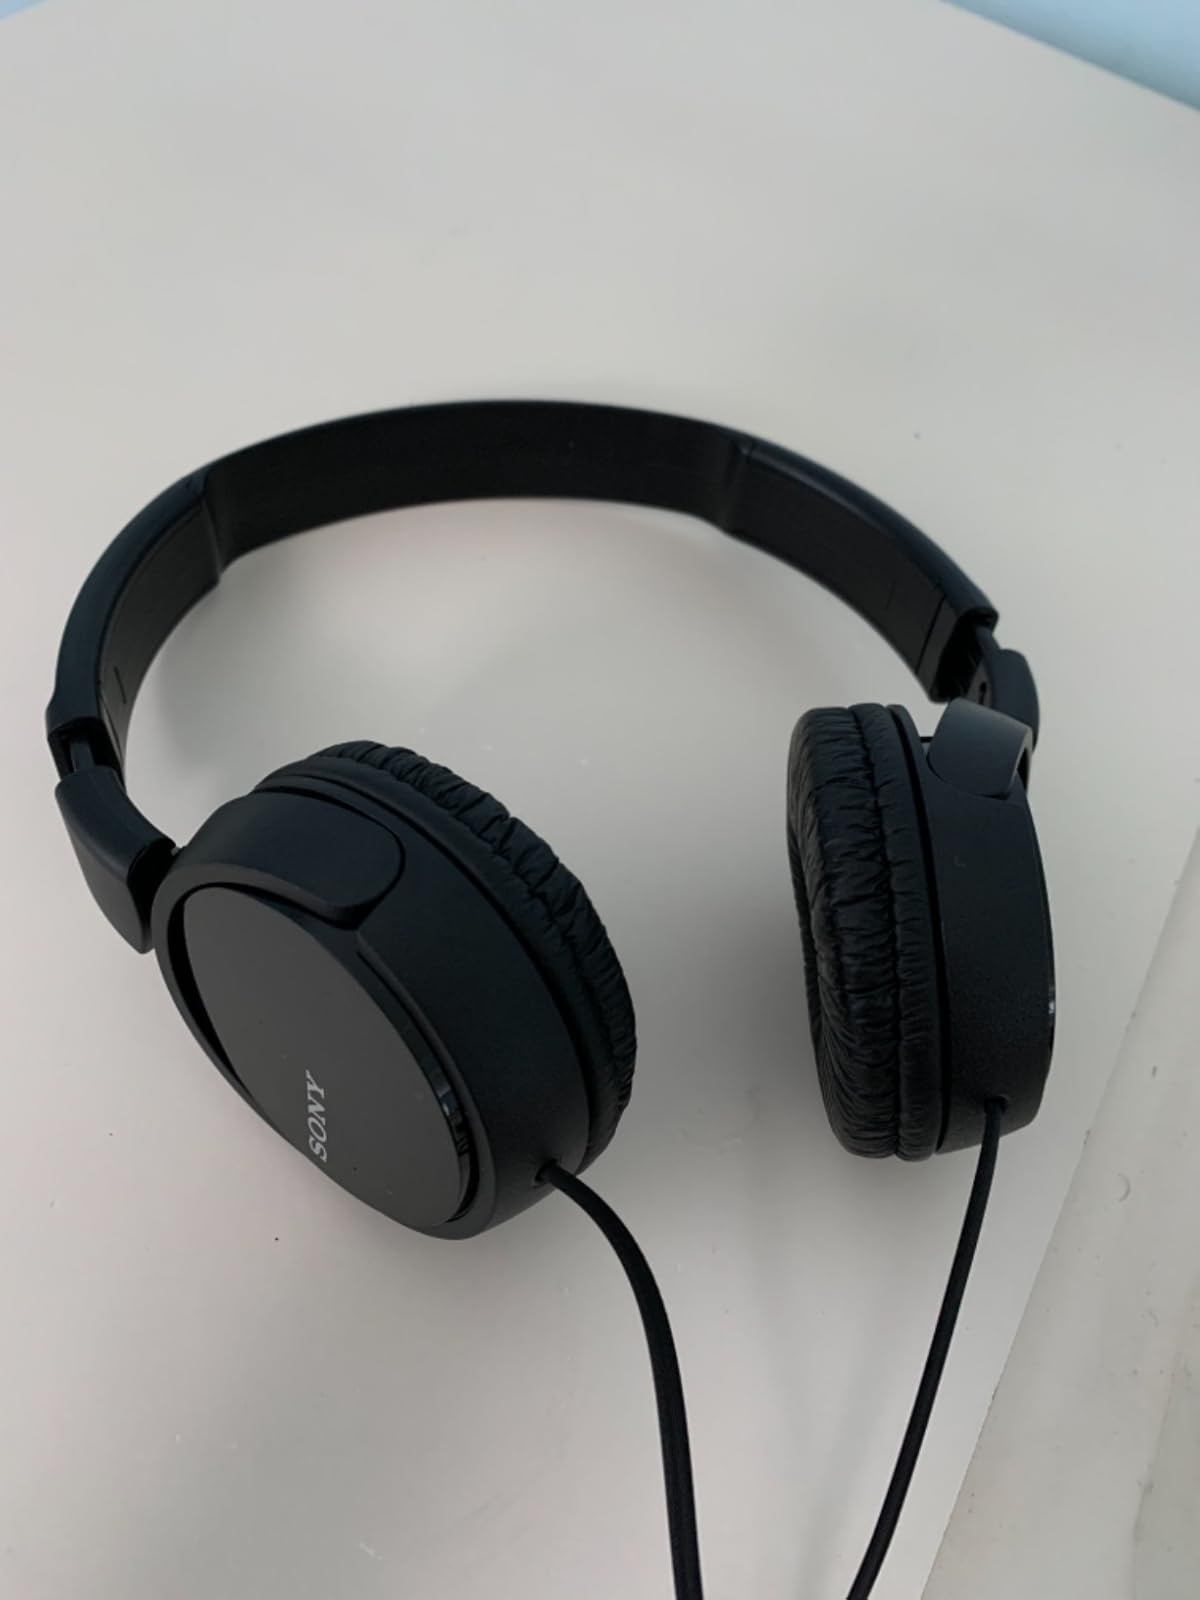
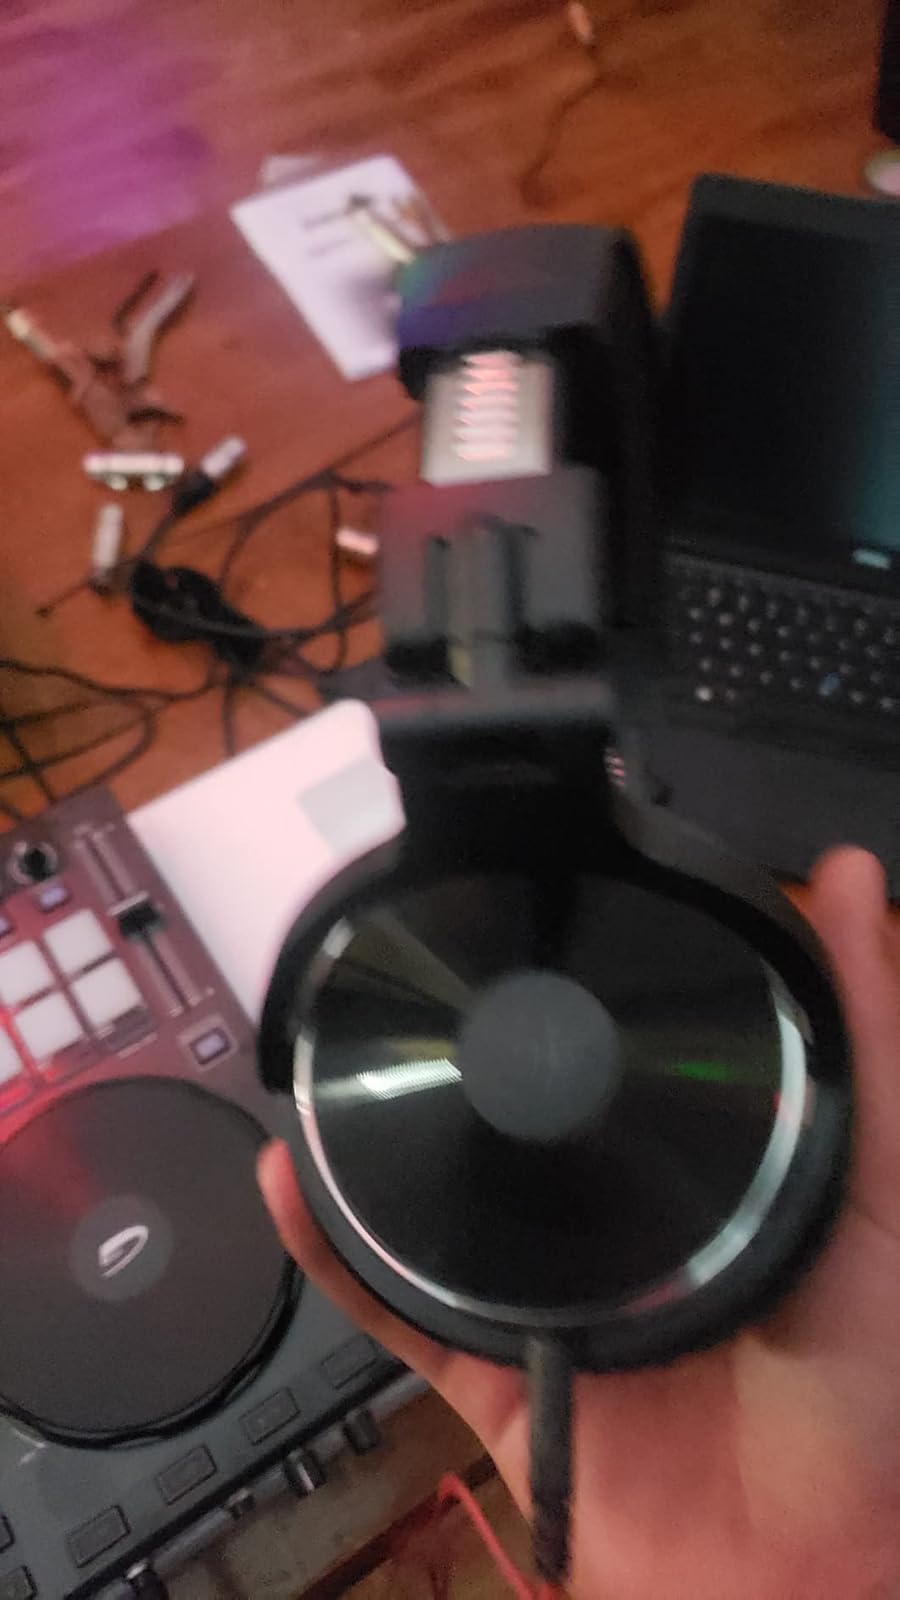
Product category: headphones
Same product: no